Oliver Street Historic District

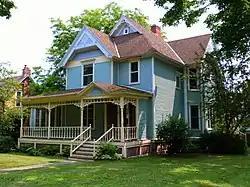
Bigelow-Dewey House

The Oliver Street Historic District is a primarily residential historic district, located along Oliver Street between Third and Oak Street, as well as some adjacent sections of Williams and Goodhue Streets, in Owosso, Michigan. It was listed on the National Register of Historic Places in 1980.